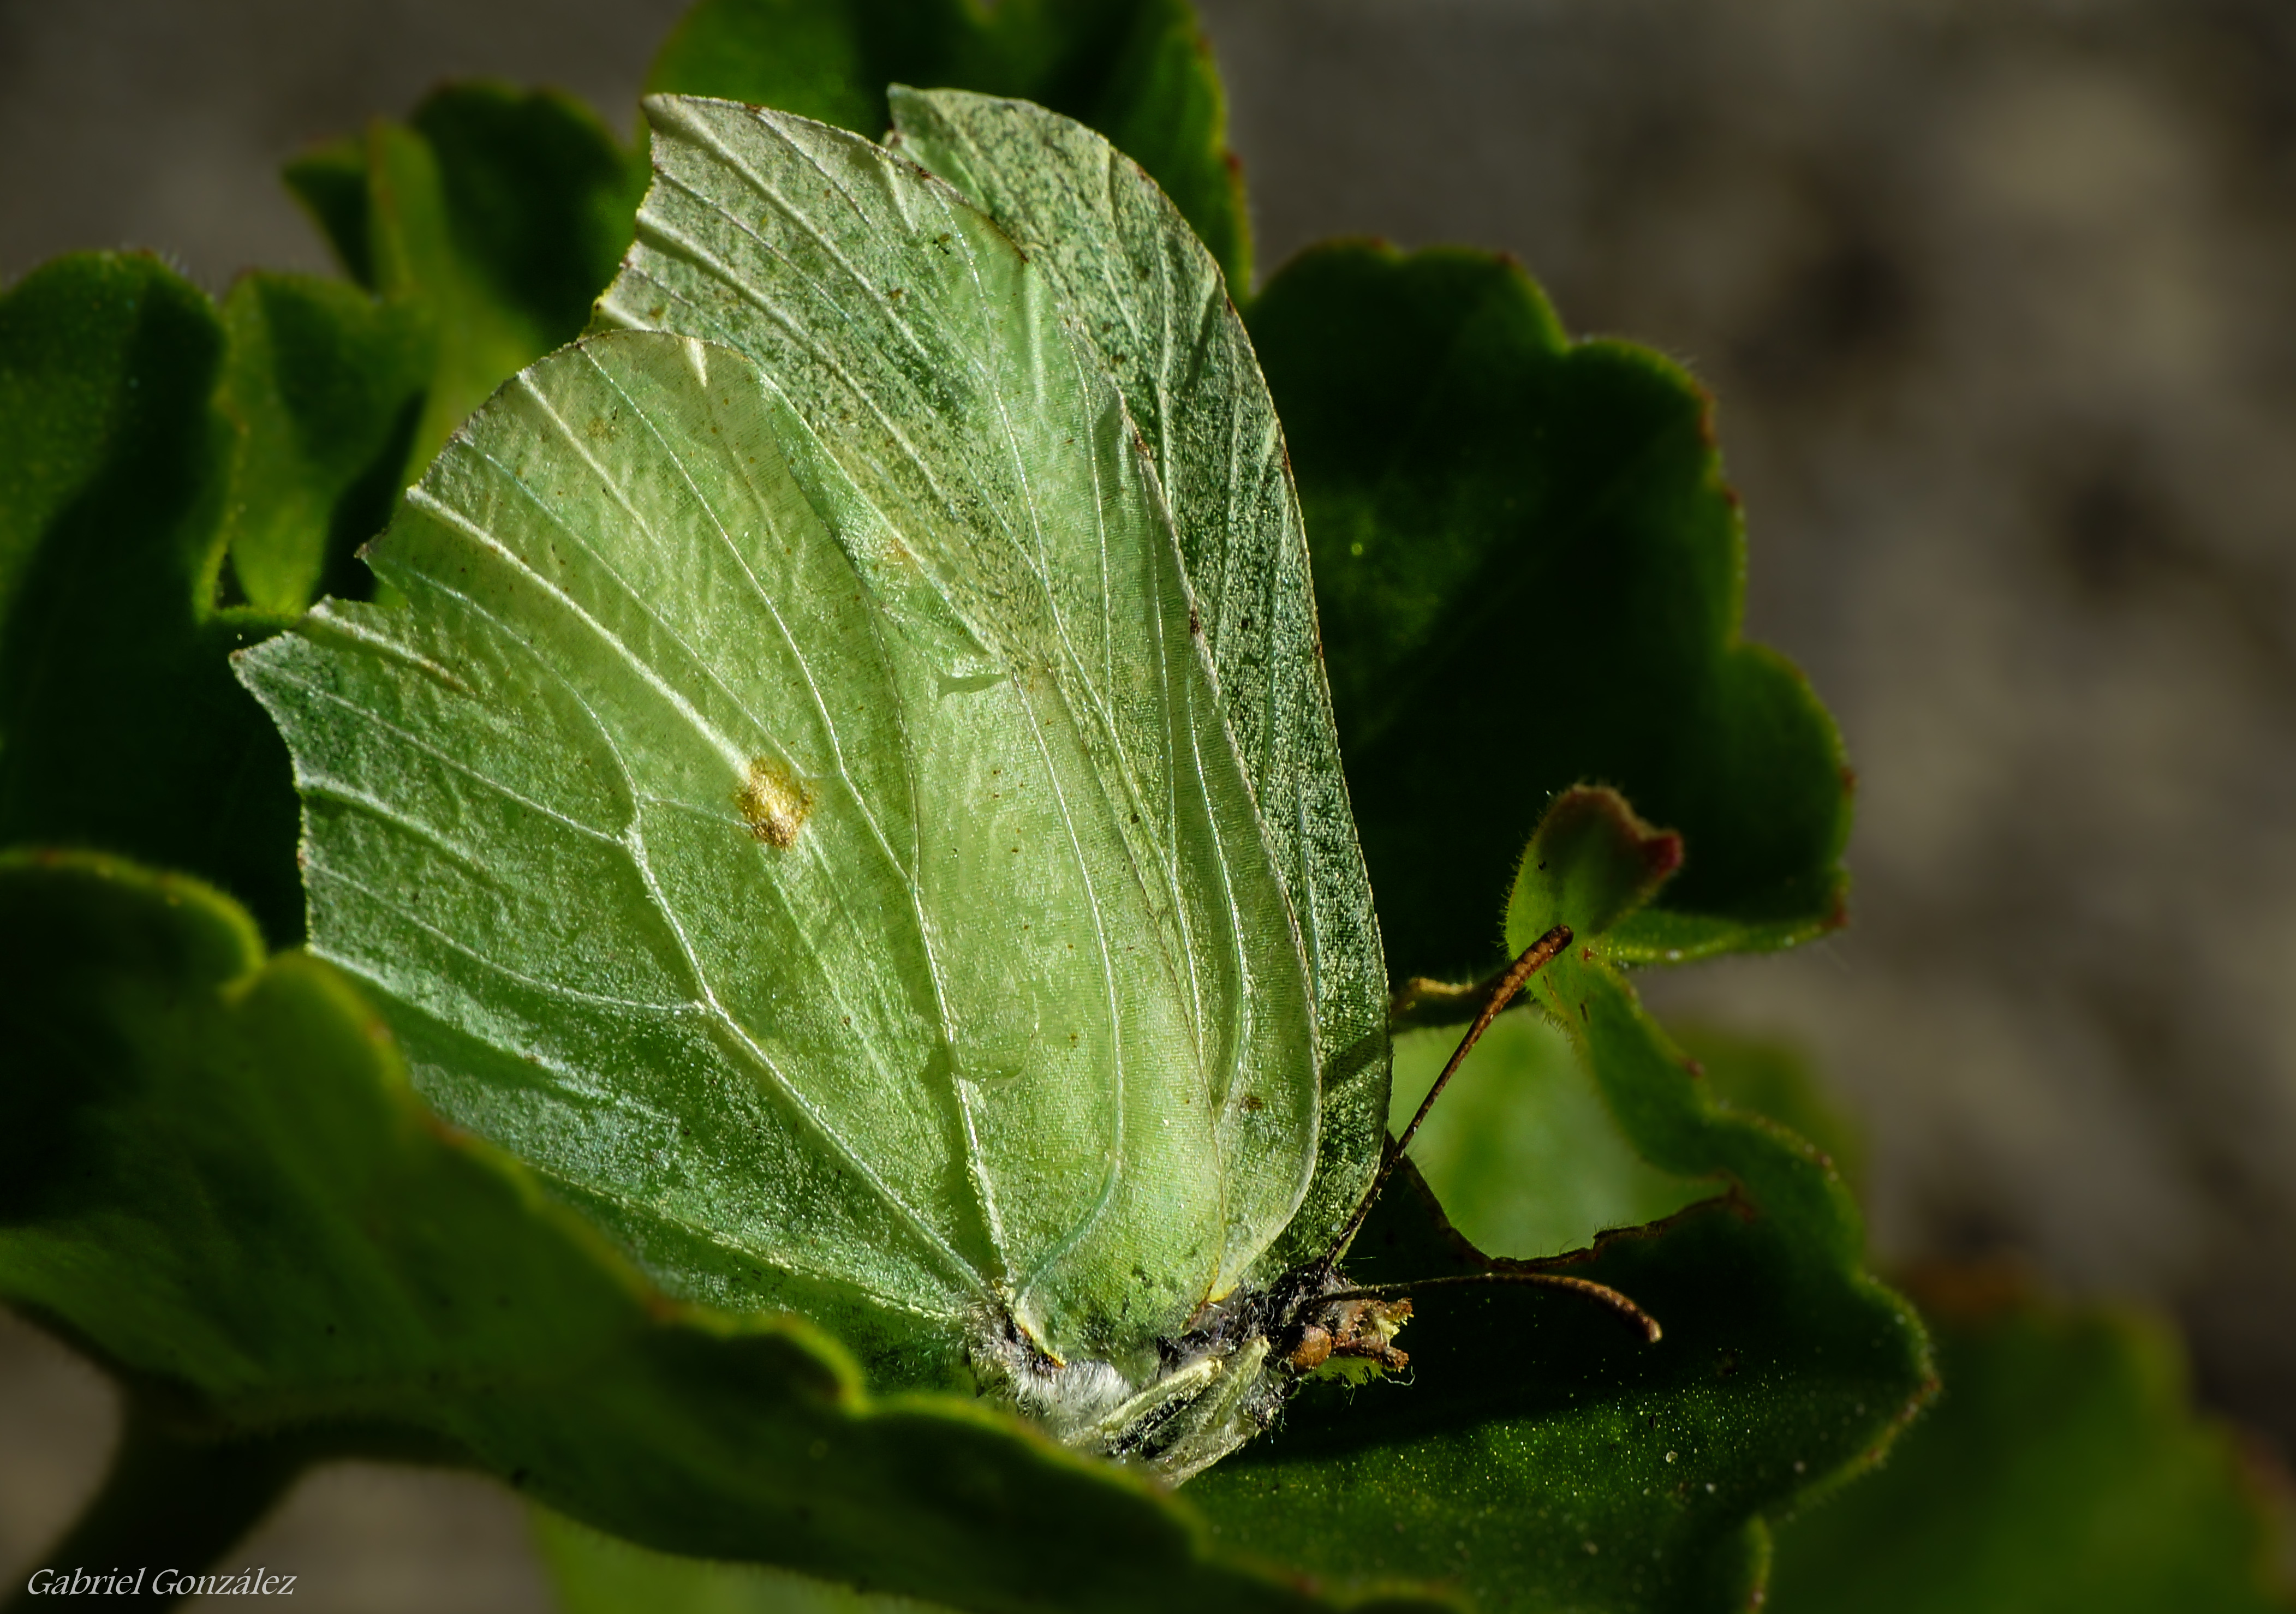
nature, plant, photography, leaf, flower, photo, green, produce, insect, macro, botany, flora, fauna, invertebrate, close up, animals, naturaleza, butterflies, a77, g, ggl1, gaby1, xovesphoto, animales, mariposas, sonya77, gphoto, xelodegalicia, sonya77v, macro photography, gabrielcoru a, flowering plant, annual plant, plant stem, land plant